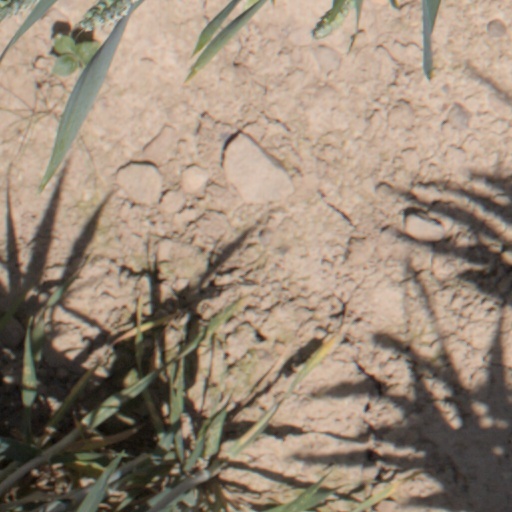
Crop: wheat